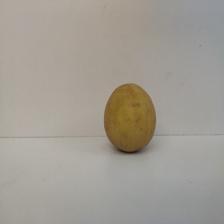
Size: Large